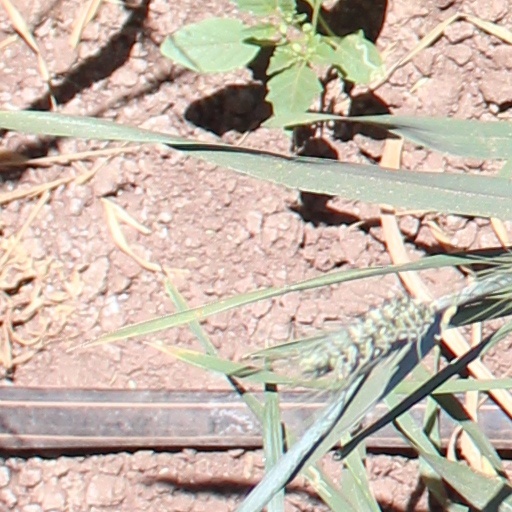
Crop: wheat